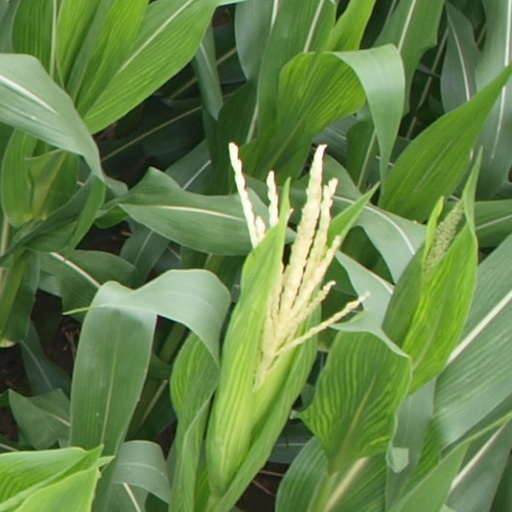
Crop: maize; corn